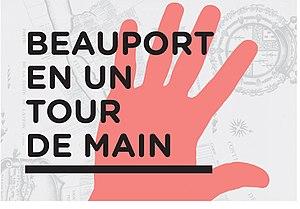
Affiche de l'exposition Beauport en un tour de main
La Société d’art et d’histoire de Beauport est un organisme sans but lucratif fondé en 1983 et présidé par un conseil d’administration. Le président fondateur et l'archéologue Pierre Drouin. Le président actuel est Marcel Audy. La SAHB a son siège à l’arrondissement de Beauport à la ville de Québec. La SAHB compte une centaine d'adhérents et elle est membre de la Fédération des Sociétés d’histoire du Québec.